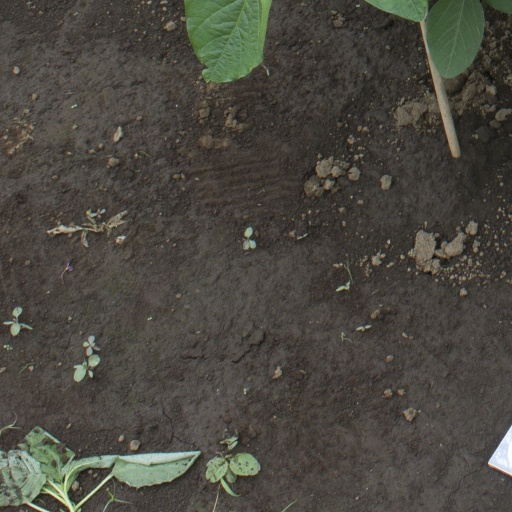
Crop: soybean